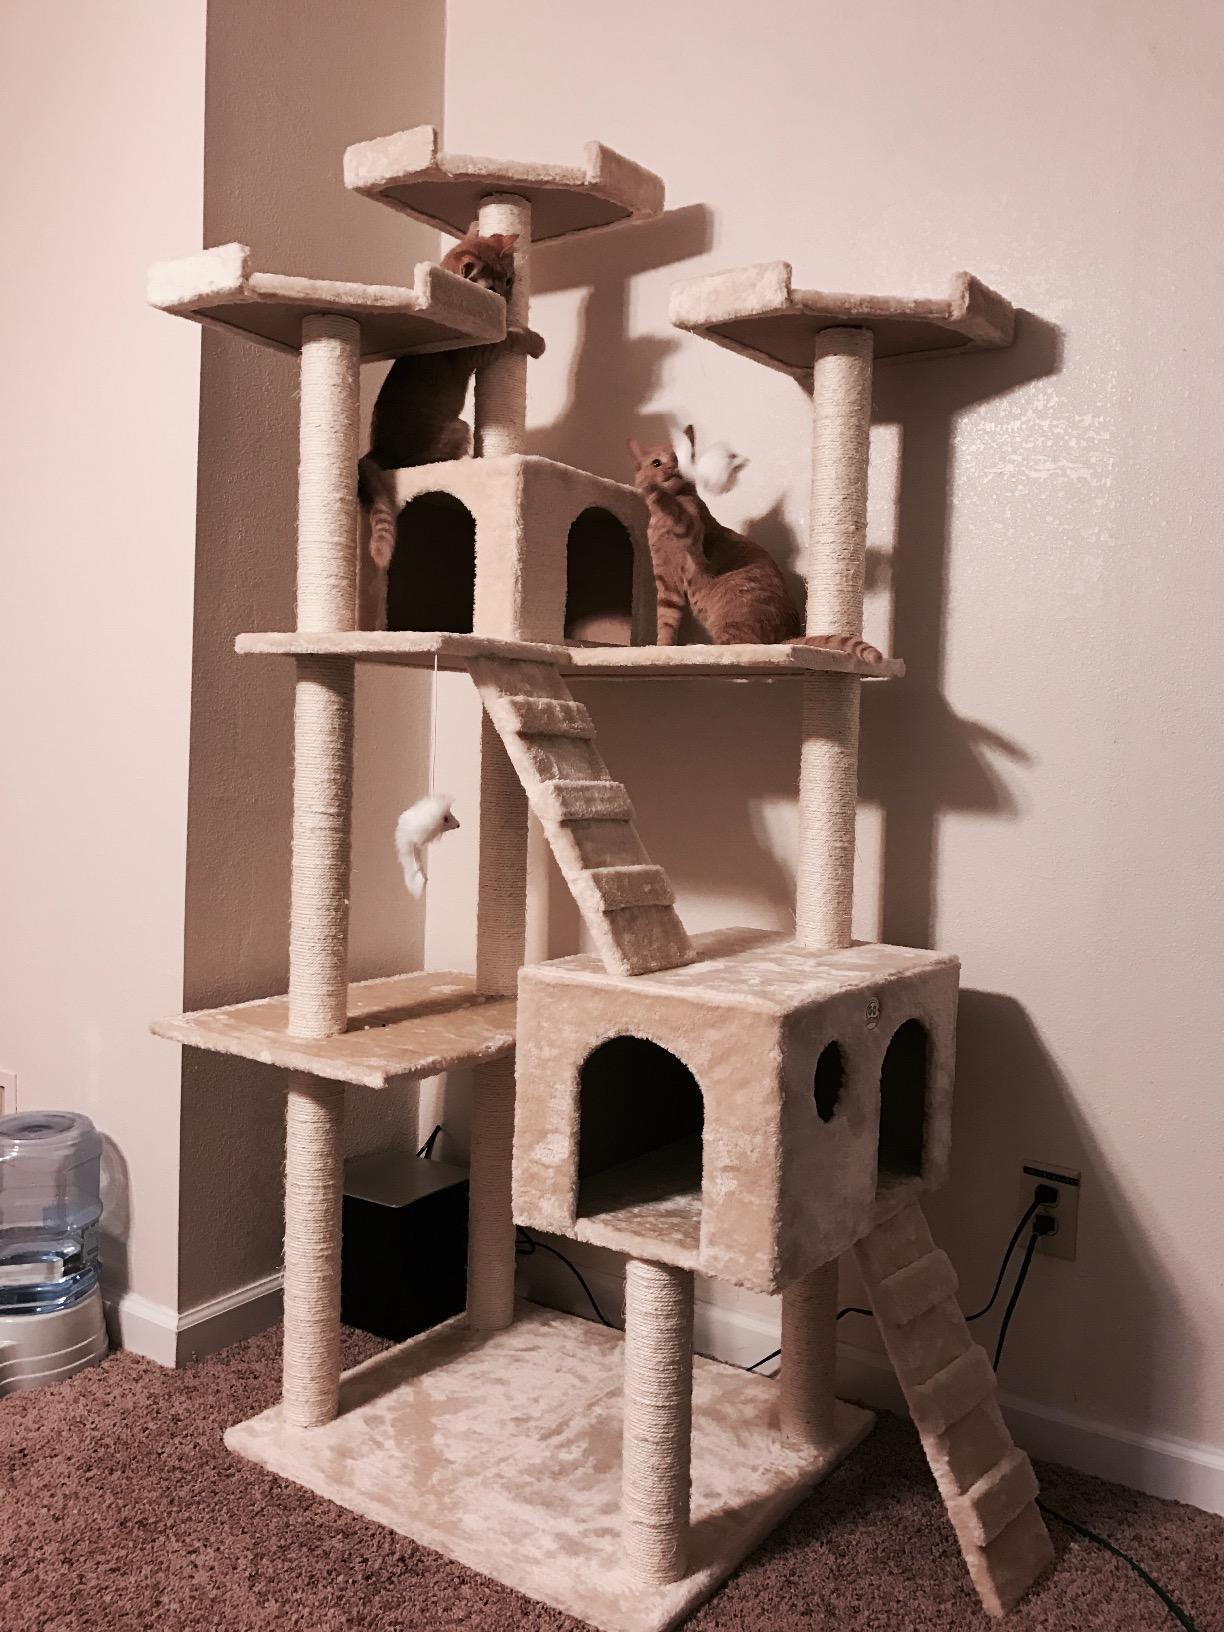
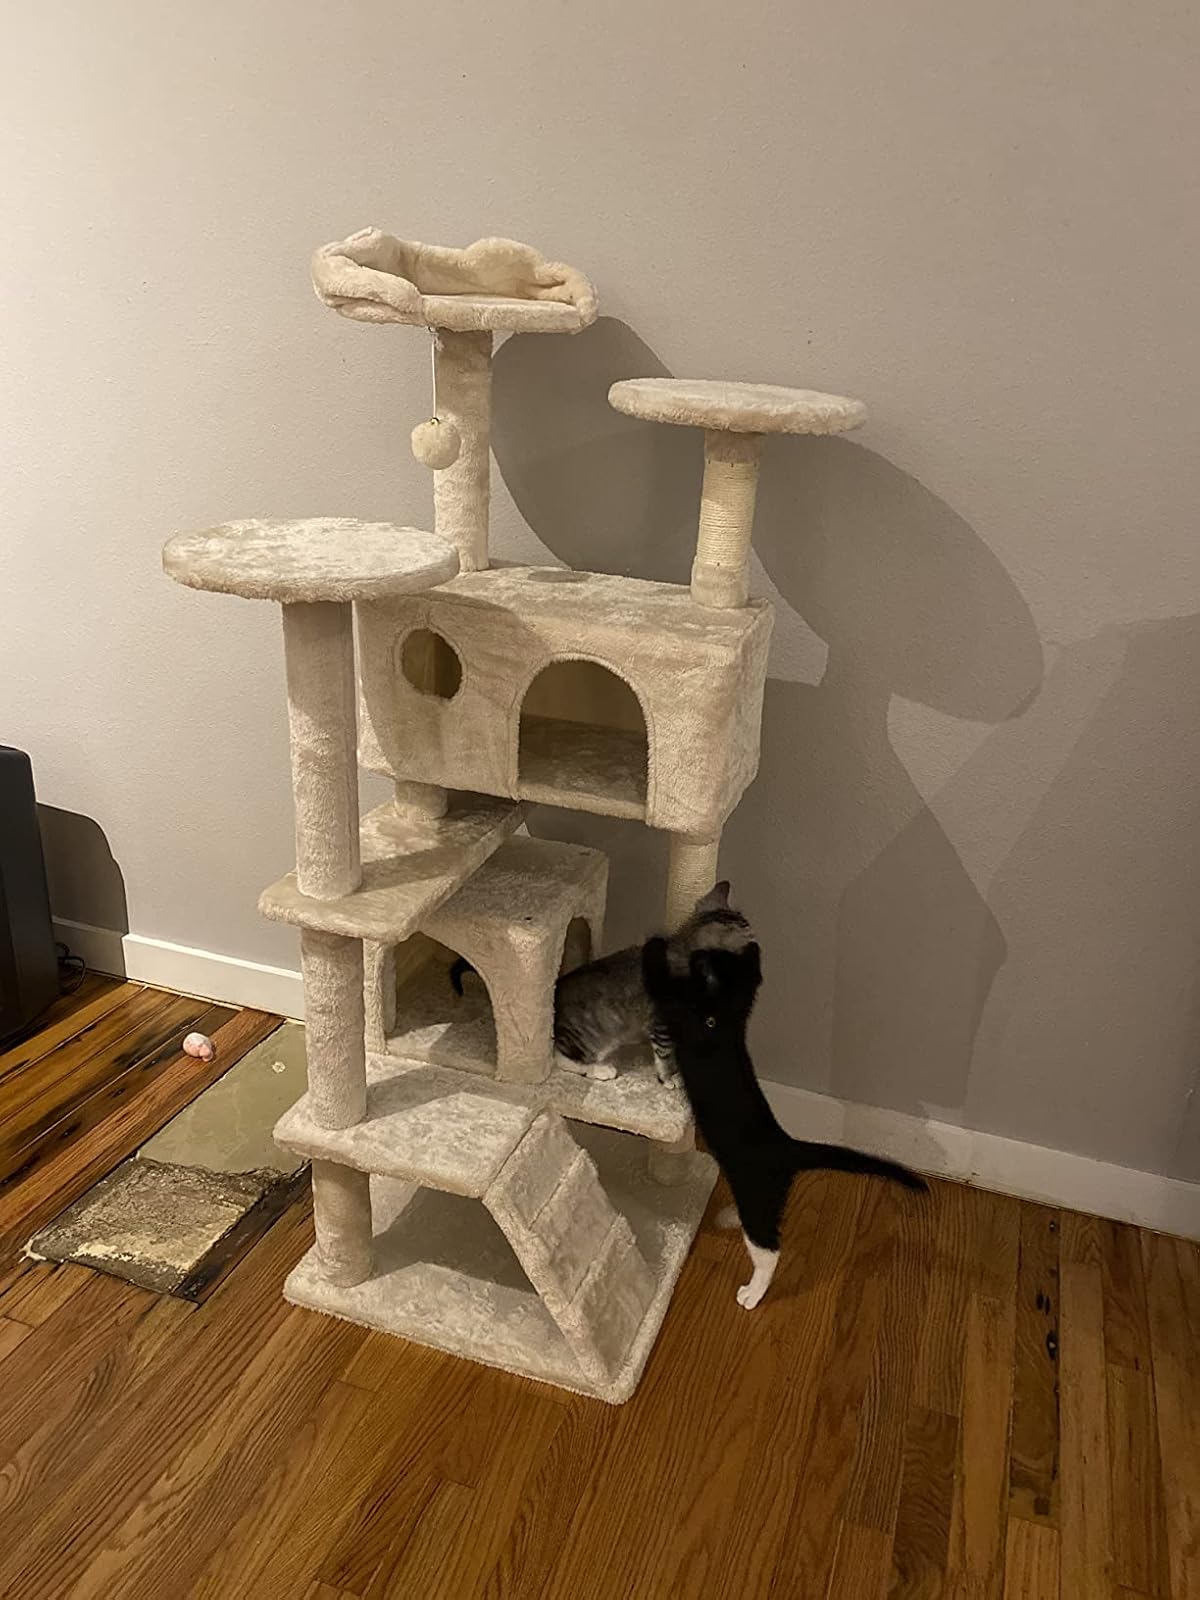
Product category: items_cat tree
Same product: no